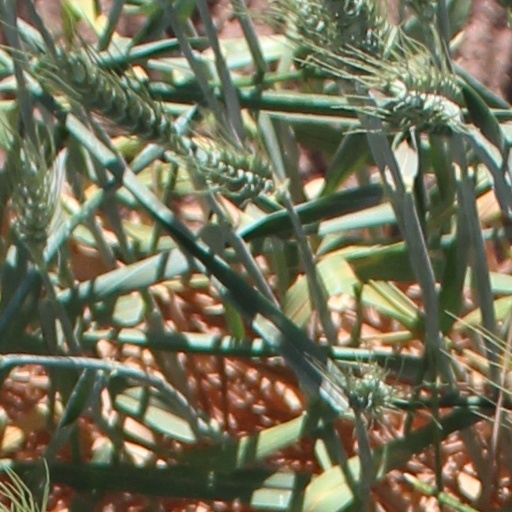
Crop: wheat